2018 British Columbia Liberal Party leadership election

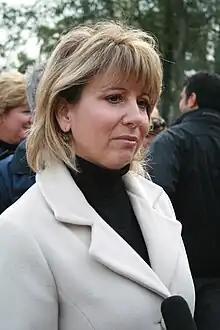
Dianne Watts

Dianne Watts was the Conservative MP for South Surrey—White Rock (2015–17), and former Mayor of Surrey (2005–14)